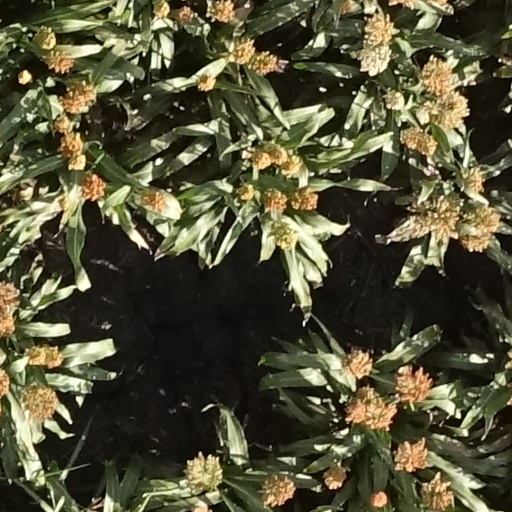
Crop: sorghum